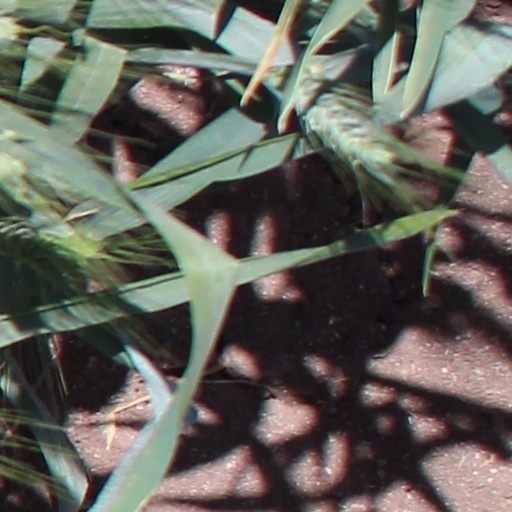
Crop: wheat